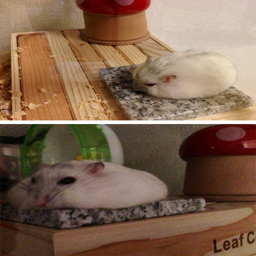
funny animals of the week , funny animal photos